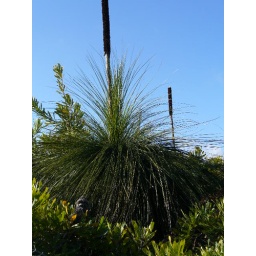
grass tree in Byron coastal scrub